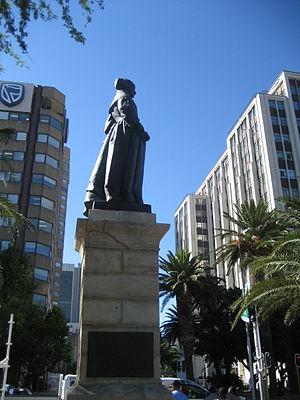
Marie de la Queillerie était l’épouse de Jan van Riebeeck, fondateur du Cap. Elle fut donc l’une des premières huguenotes à s’établir en Afrique du Sud.